Sophia Getzowa

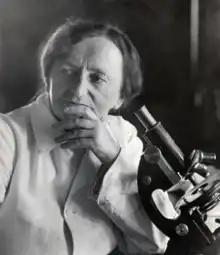

Sophia Getzowa (10 January 1872 (O.S.)/23 January 1872 (N. S.) – 11(12) July 1946) was a Belarusian-born pathologist and scientist in Mandatory Palestine. She grew up in a Jewish shtetl in Belarus and during her medical studies at the University of Bern, she became engaged to Chaim Weizmann, who would become the first president of Israel. Together they worked in the Zionist movement. After a four-year romance, Weizmann broke off their engagement and Getzowa returned to her medical studies, graduating in 1904. She carried out widely cited research on the thyroid, identifying solid cell nests (SCN) in 1907.